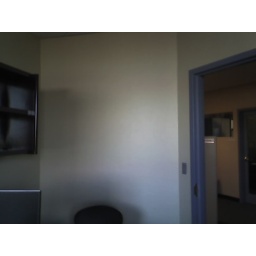
the wall in my office, Next to the door